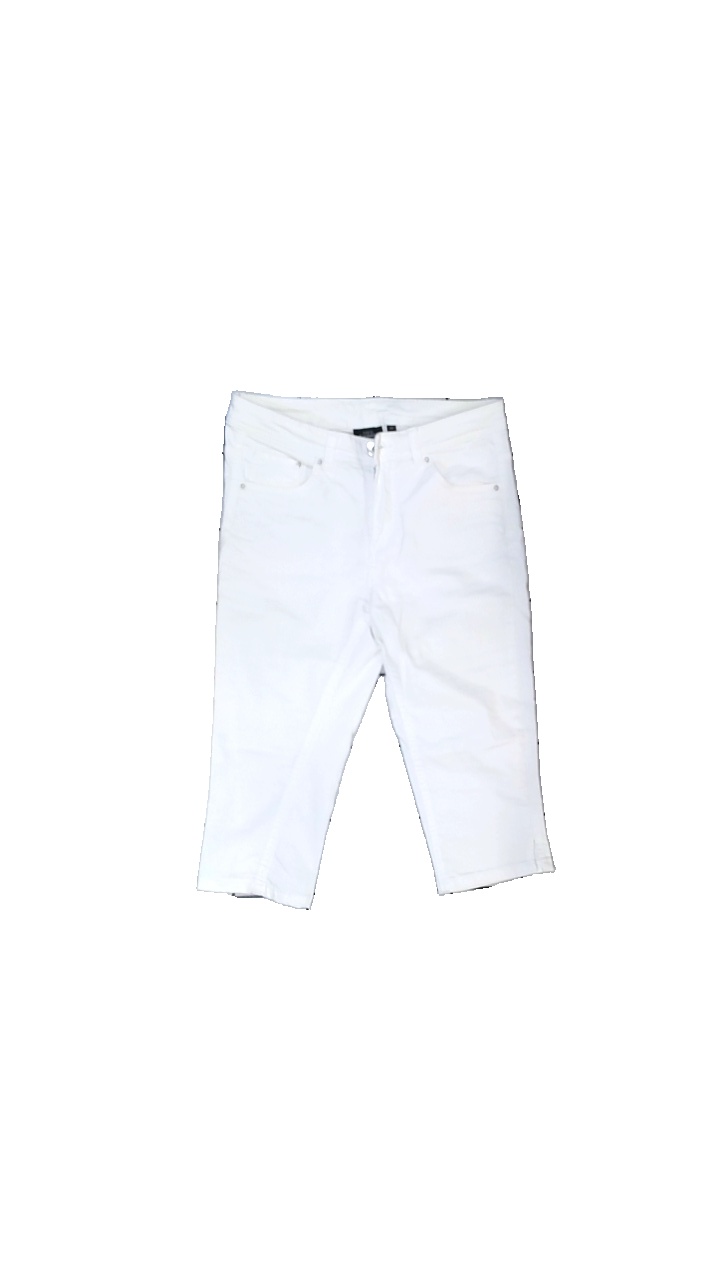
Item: Trousers (Ladies)
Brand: Kappahl
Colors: Black
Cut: Regular, Cropped
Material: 82% cotton, 18% polyester
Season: All
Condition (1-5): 3
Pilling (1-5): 4
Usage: Reuse
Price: <50